Fallout: Brotherhood of Steel

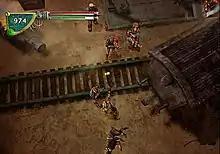
A screenshot of Fallout: Brotherhood of Steel. The image is from a top-down perspective. The player character is aiming their gun at two enemies in a rail yard.

"Fallout: Brotherhood of Steel" is an action role-playing game that is played from a top-down perspective. Set in the year 2208, the player controls an initiate of the Brotherhood of Steel, a militant organization that attempts to bring order to a world that has been decimated by nuclear warfare. At the beginning of the game, the player can choose to play as one of three player characters; three additional player characters can be unlocked for subsequent playthroughs by progressing through the game. Each character specializes in specific weapons. For example, the Nadia character can dual wield weapons, while the ghoul character Cain specializes in bladed melee weapons. "Fallout: Brotherhood of Steel" features both a single-player mode and a cooperative mode, in which two players can play through the game together.